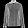
Label: Shirt